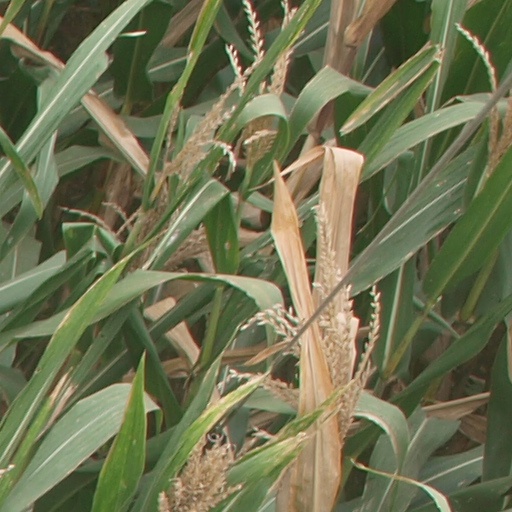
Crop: maize; corn